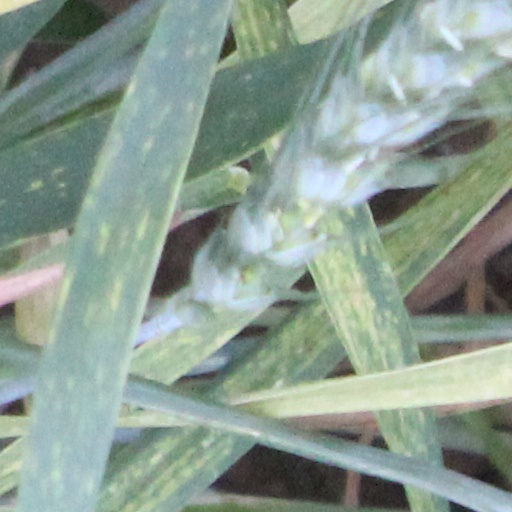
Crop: wheat